Ho Pui Tsuen (Tsuen Wan District)

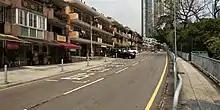
Kwok Shui Road at Ho Pui Tsuen in March 2019.

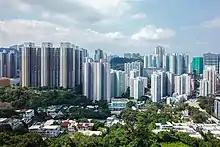
View of Tai Wo Hau, with Ho Pui Tsuen, Kwan Mun Hau Tsuen and Yeung Uk Tsuen in the foreground in June 2018.

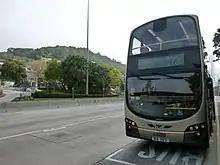
Castle Peak Road at Ho Pui Tsuen.

Ho Pui Tsuen or Ho Pui New Village is a village in Tai Wo Hau, Tsuen Wan District, Hong Kong.